2017–18 Formula E Championship

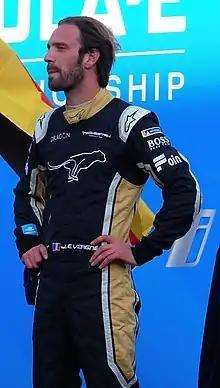
Jean-Éric Vergne, the Drivers' Champion.

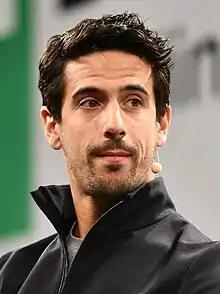
Lucas di Grassi, the runner-up.

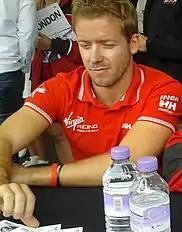
Sam Bird finished the season in third.

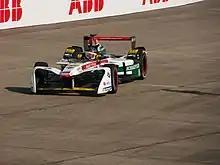
Audi Sport ABT Schaeffler won the Teams' title.

The 2017–18 FIA Formula E Championship (known for commercial reasons as the 2017–18 ABB FIA Formula E Championship) was the fourth season of the Fédération Internationale de l'Automobile (FIA) Formula E motor racing. It featured the 2017–18 ABB FIA Formula E Championship, a motor racing championship for open-wheel electric racing cars, recognised by FIA, the sport's governing body, as the highest class of competition for electrically powered vehicles. Twenty drivers representing ten teams contested twelve ePrix, which started in Hong Kong on 2 December 2017 and ended on 15 July 2018 in New York City as they competed for the Drivers' and Teams' Championships.